FC Desna Chernihiv

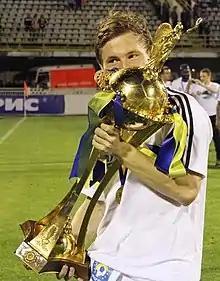

In October 2020 Yukhym Konoplya (on loan from Shakhtar Donetsk), has been called for the Ukraine national football team, for friendly match against France and UEFA Nations League matches against Germany and Spain on 7, 10 and 13 October 2020 respectively, becoming the first player of playing in Desna Chernihiv, called in the Ukraine national team.